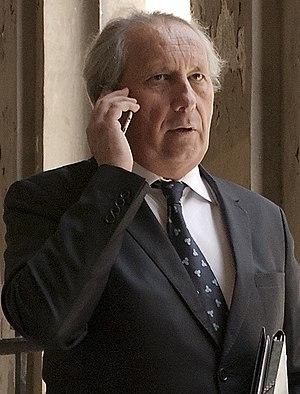
Jean-Michel Carboni, fondateur et DG d'ENGIE IT (2013)